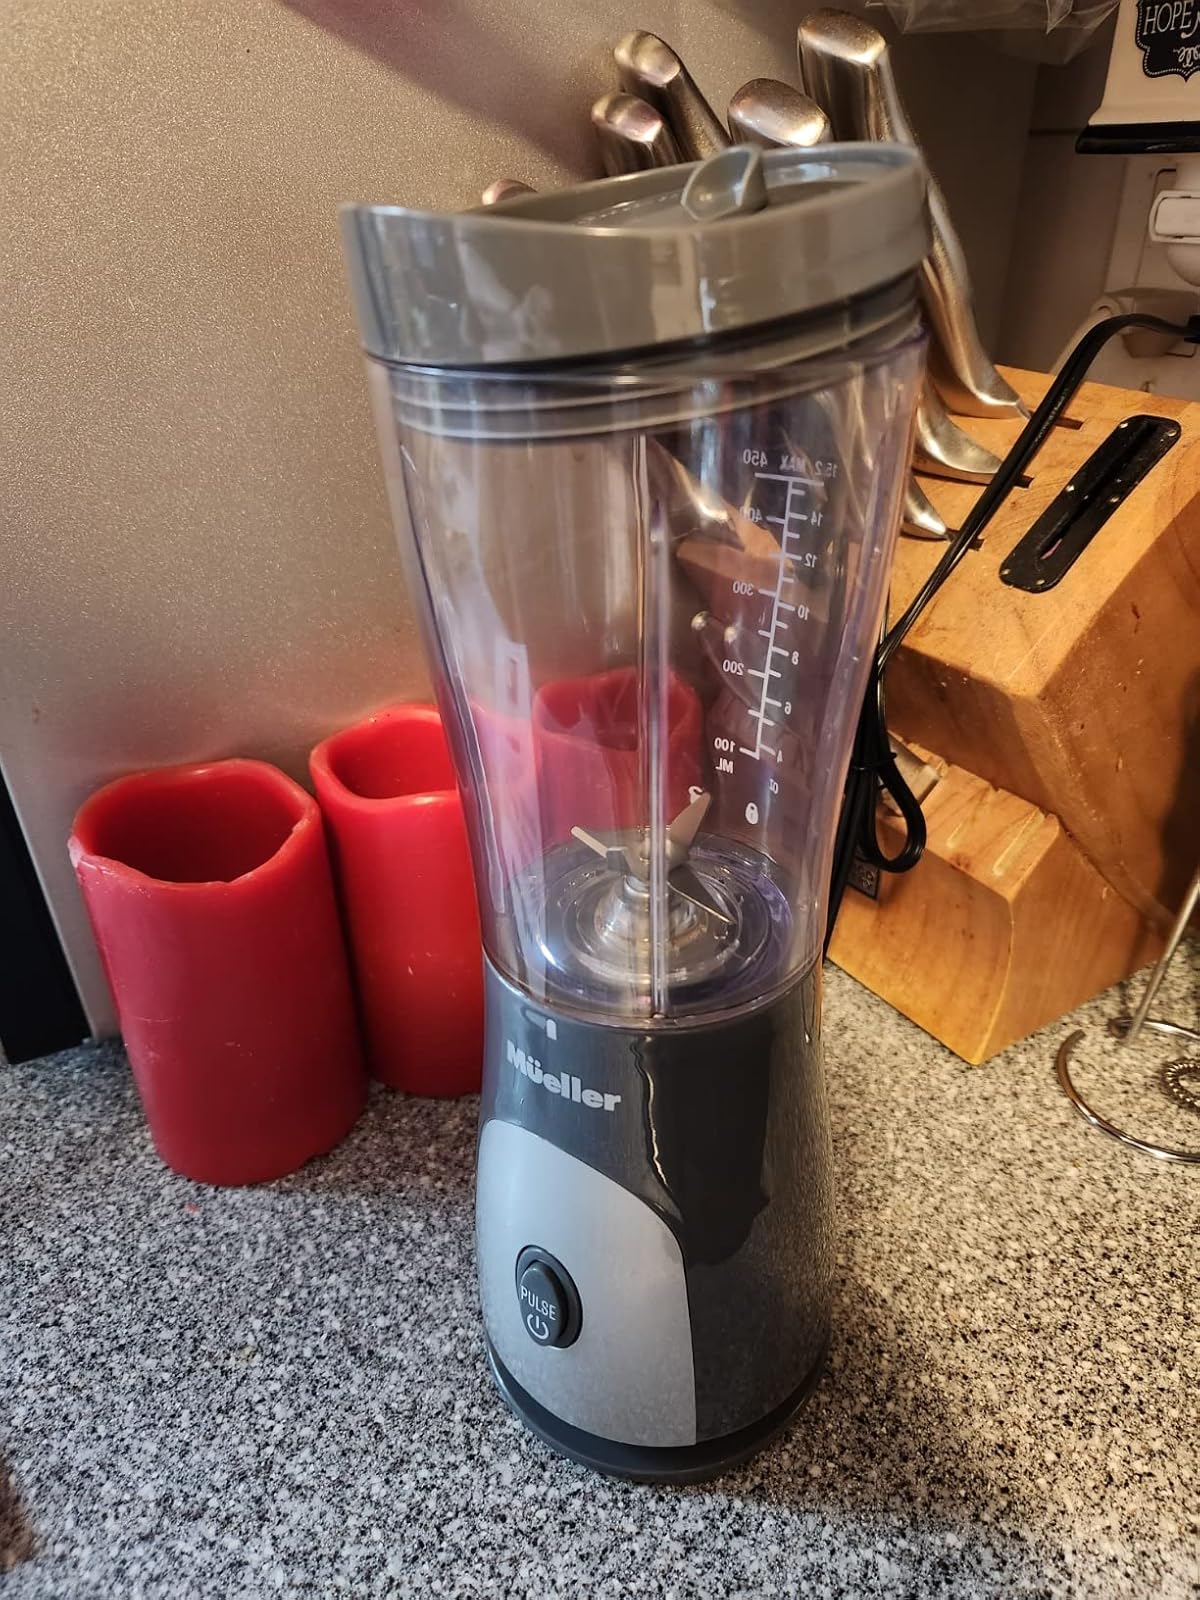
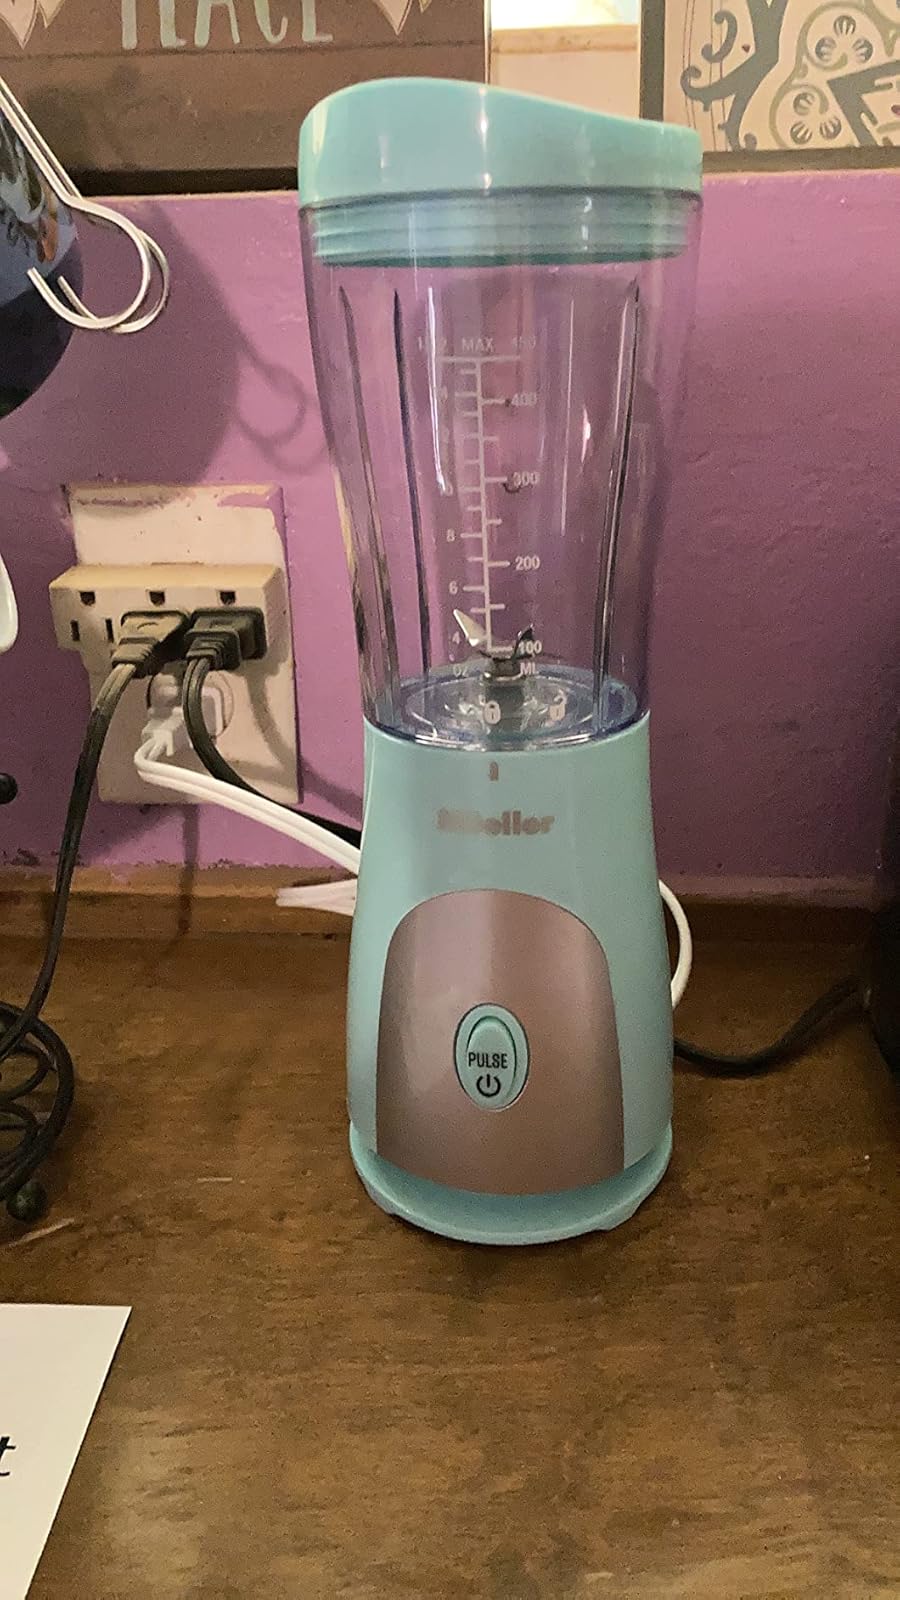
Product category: items_blender
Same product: no